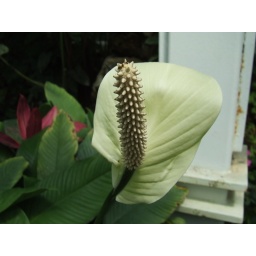
Strange flower in the butterfly conservatory at Cypress Gardens, Winter Haven, Florida.